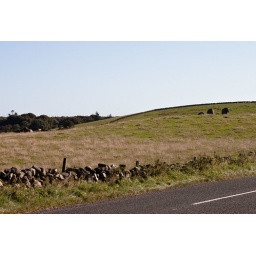
Three extra stones lie in a field on the other side of the road from the main circle.